CAF Awards

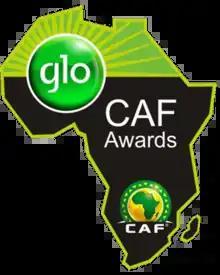

The CAF Awards is an awards evening held to honour the best African association football players. It is conferred by the Confederation of African Football (CAF).